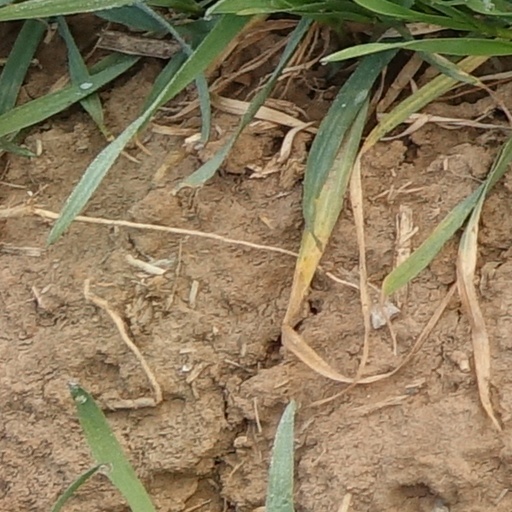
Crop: wheat